Danish cuisine

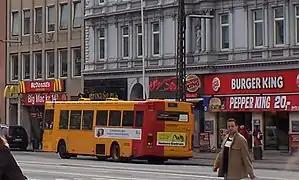
Vesterbrogade in Copenhagen was the location of Denmark's first Burger King (opened 1977) and McDonald's (opened 1981).

In Denmark, the Christmas dinner is served on the evening of 24 December (Christmas Eve). It takes the form of a main dish (usually pork, goose or duck) and the "Risalamande" dessert. The traditional recipes from Frk. Jensen's 1901 cook book (see below) still form the basis of Christmas cooking today.